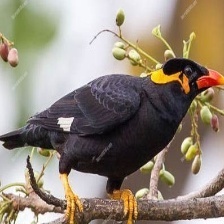
Species: ENGGANO MYNA
Scientific name: GRACULA ENGANENSIS